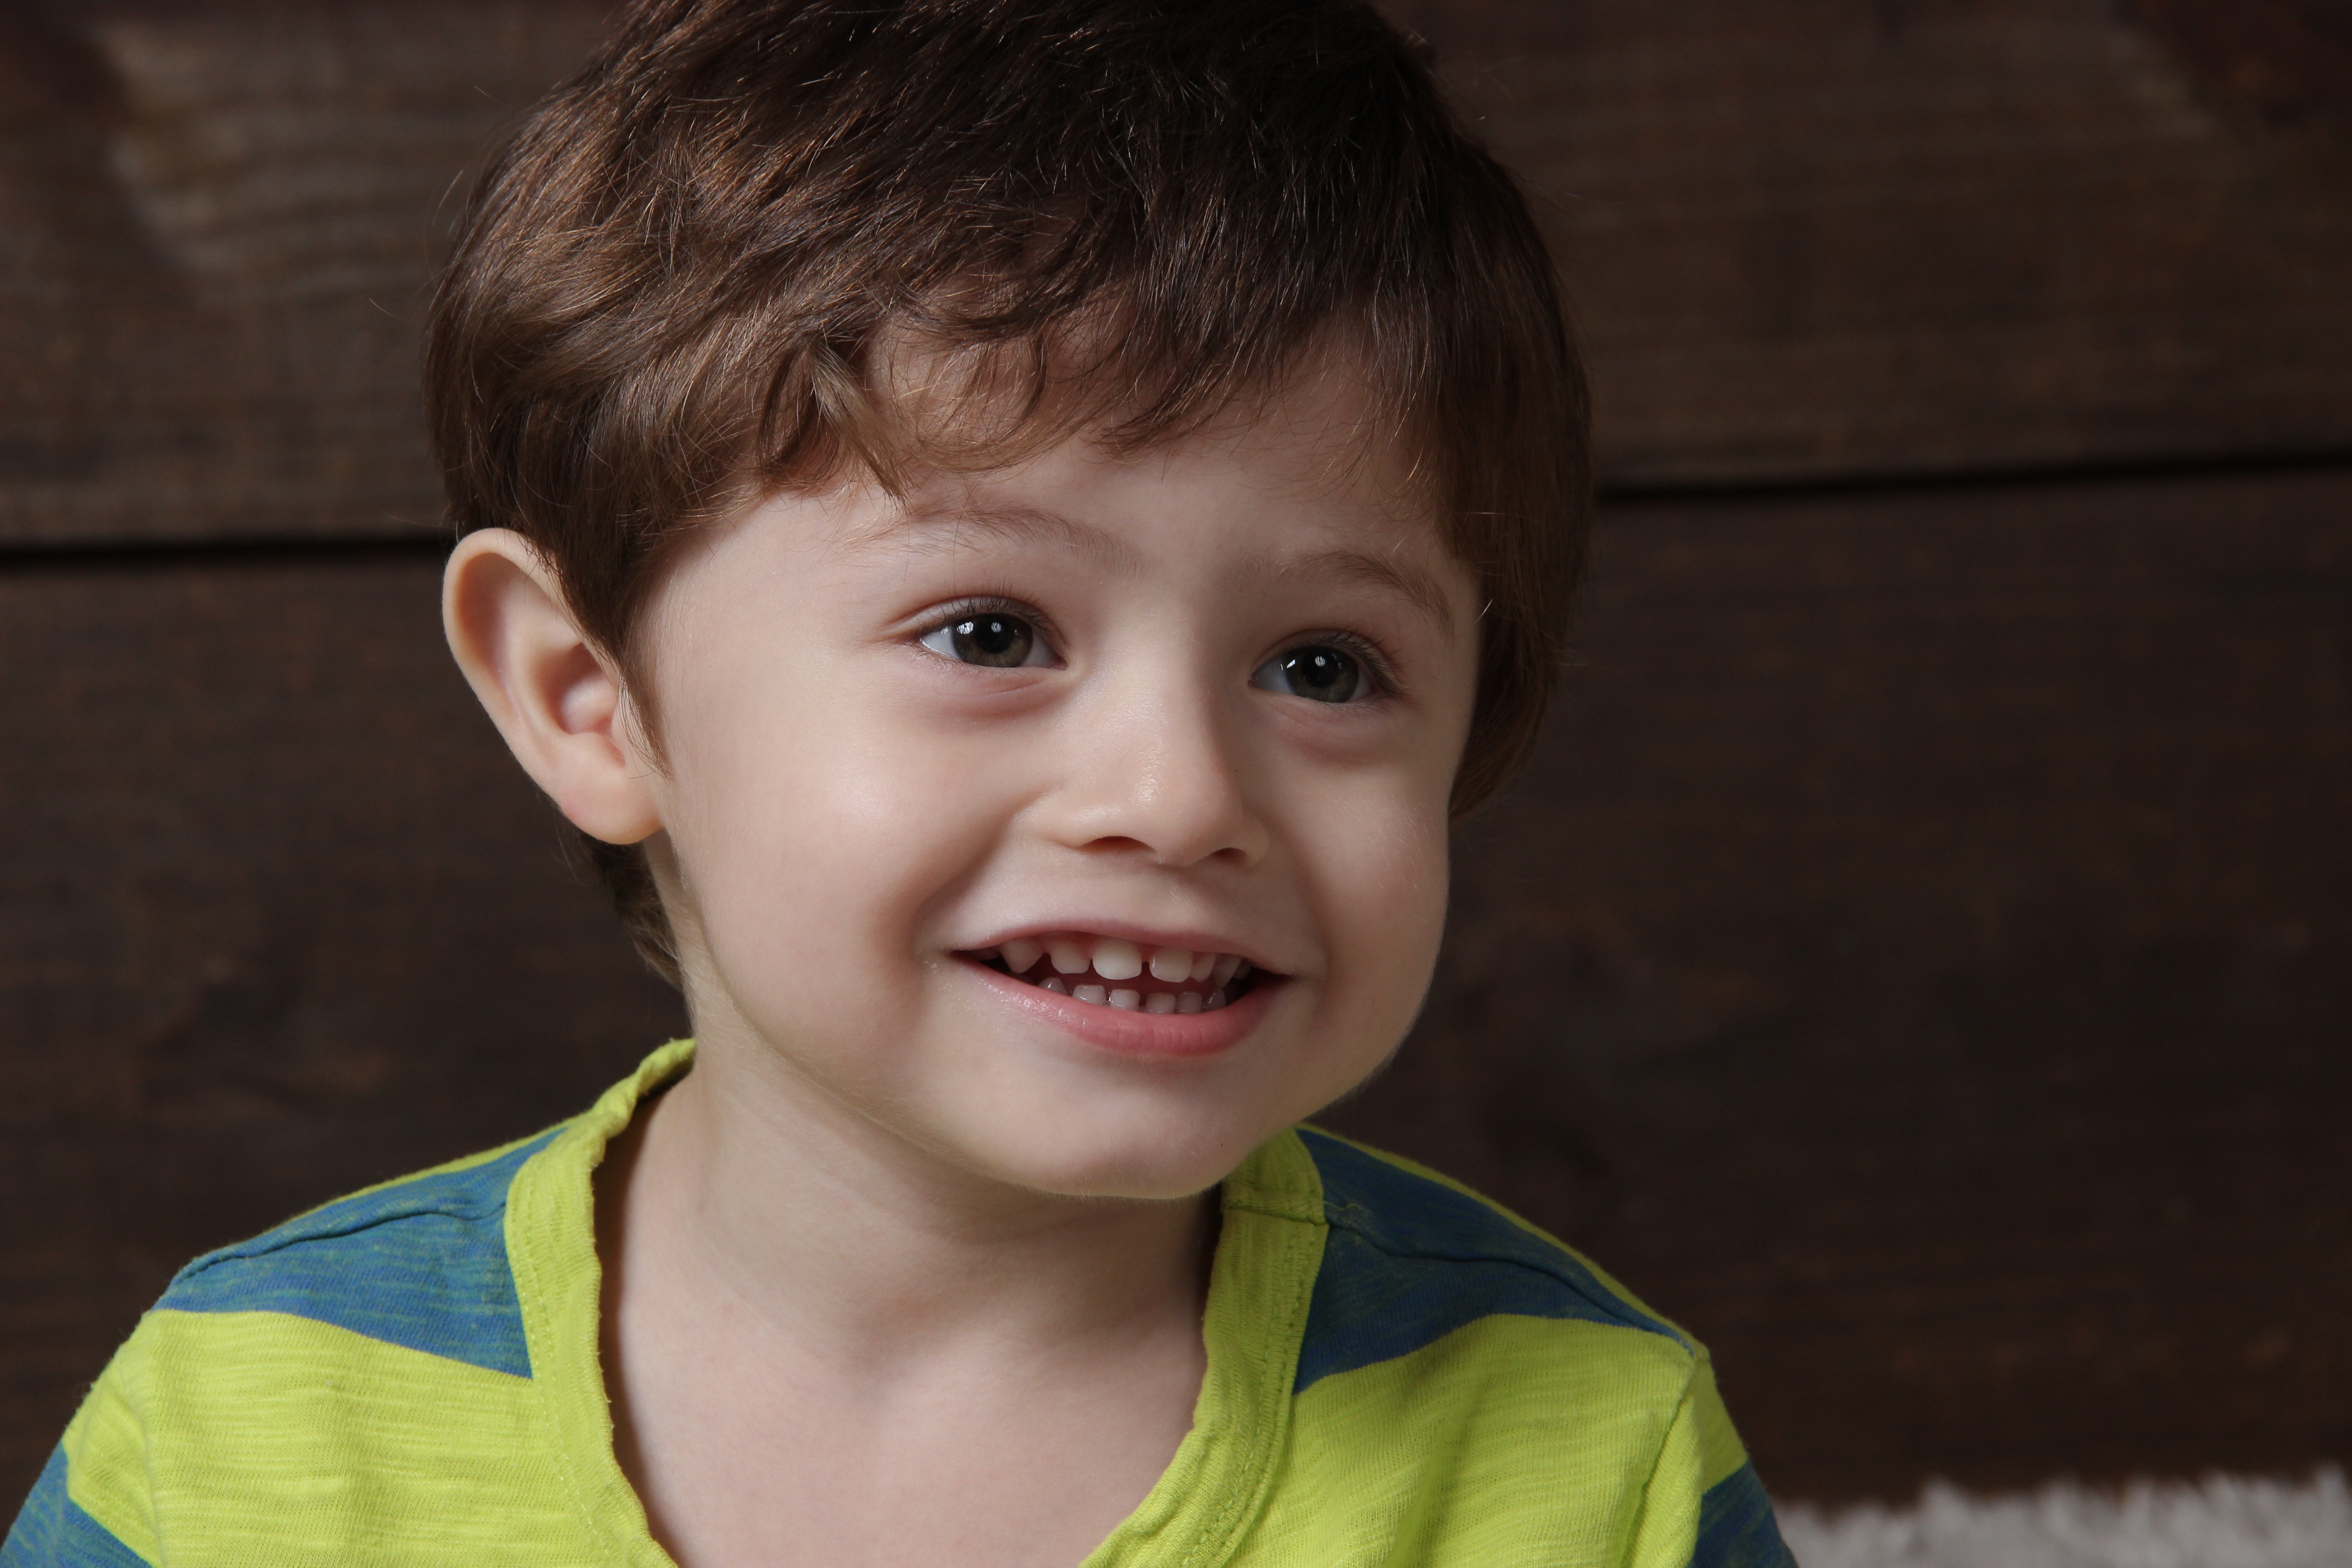
person, people, girl, boy, male, portrait, child, facial expression, hairstyle, smiling, smile, close up, face, nose, happy, infant, toddler, eye, head, skin, organ, laughter, tooth, emotion, portrait photography